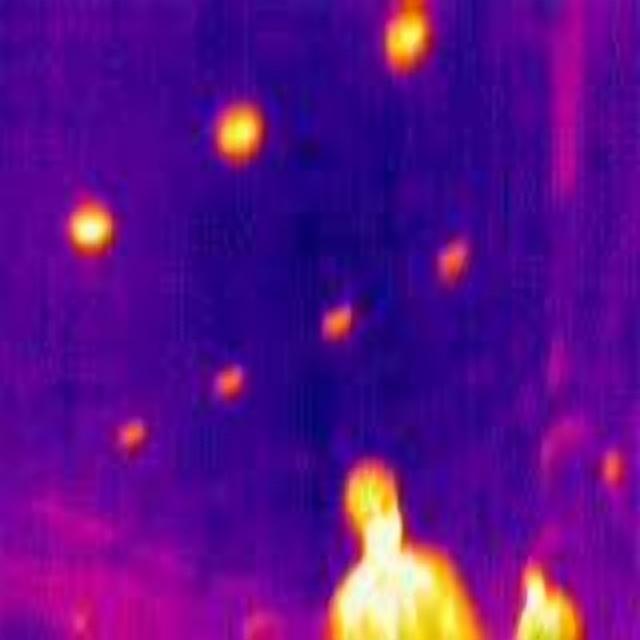
Detected objects:
label: person
label: person